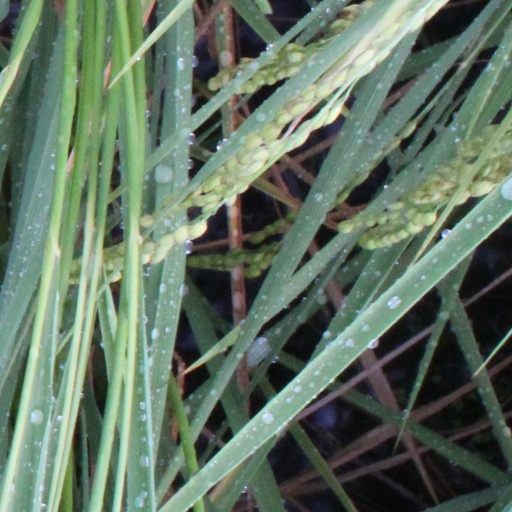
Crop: rice